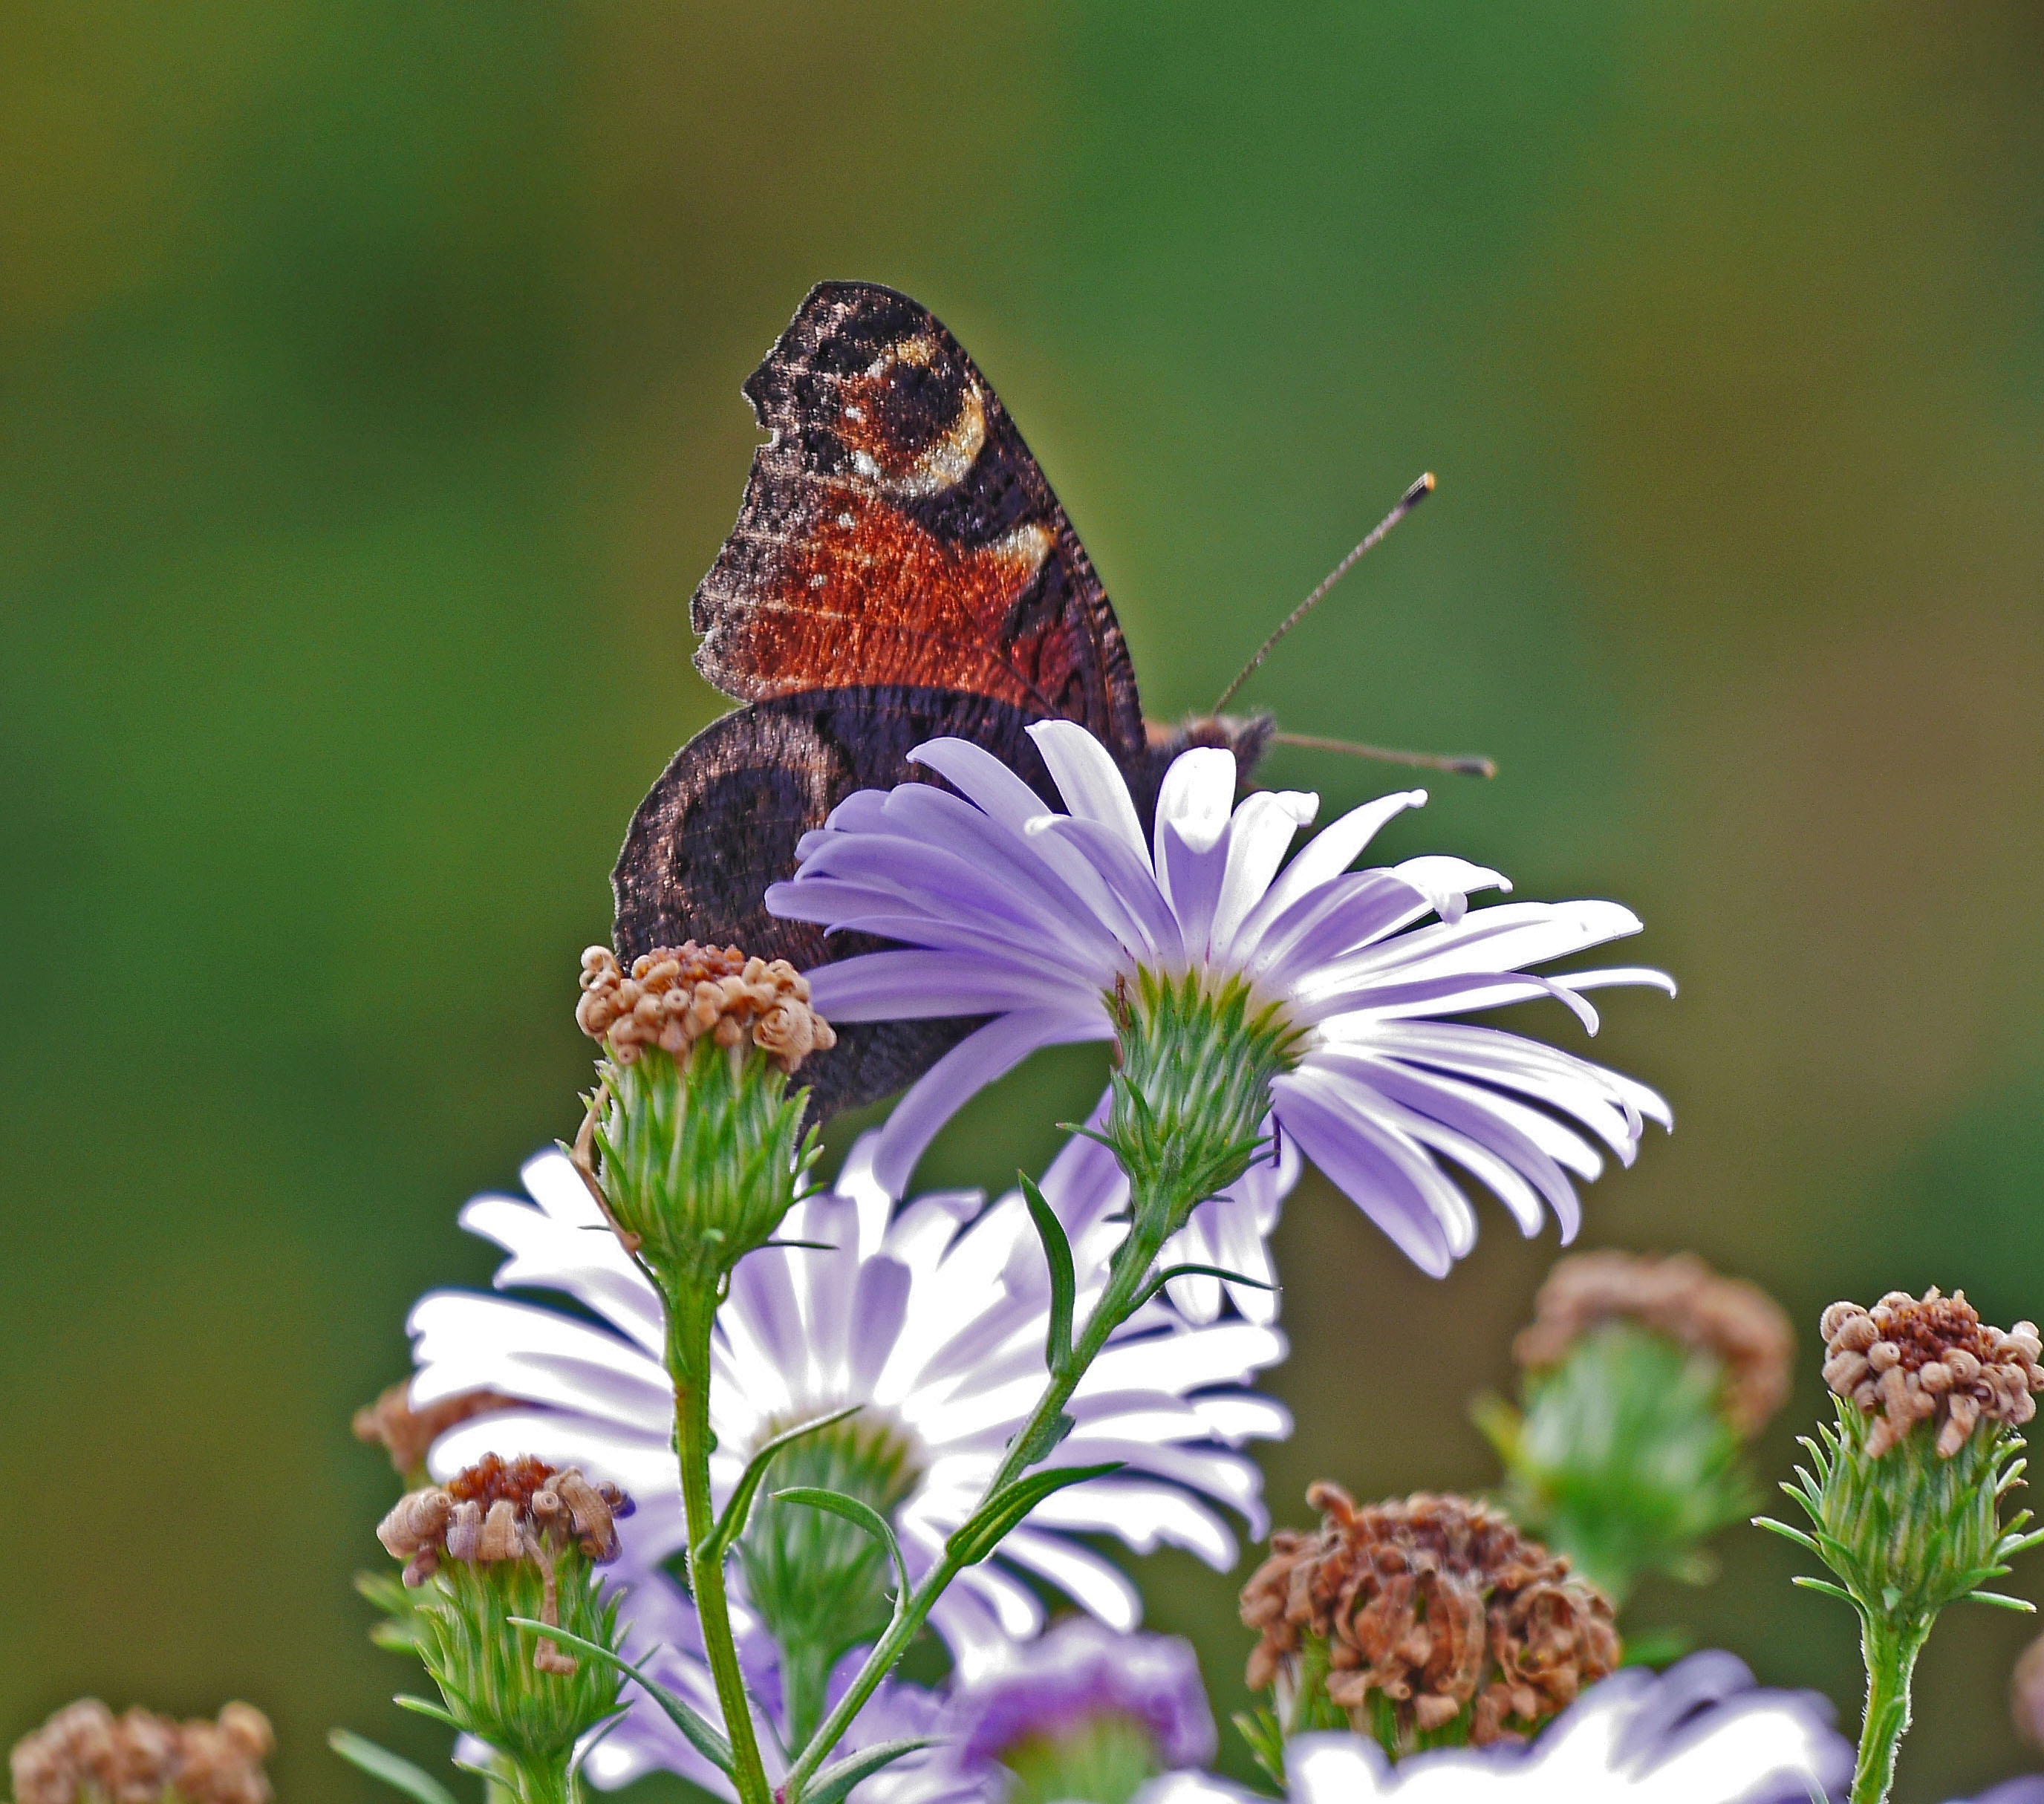
nature, wing, plant, photography, flower, insect, botany, butterfly, garden, close, flora, fauna, invertebrate, peacock, wildflower, close up, monarch butterfly, nectar, autumn flowers, back light, macro photography, asters, hide and seek, peacock butterfly, pollinator, moths and butterflies, lycaenid